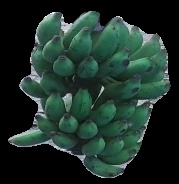
Variety: elakki-bale
Grade: grade3